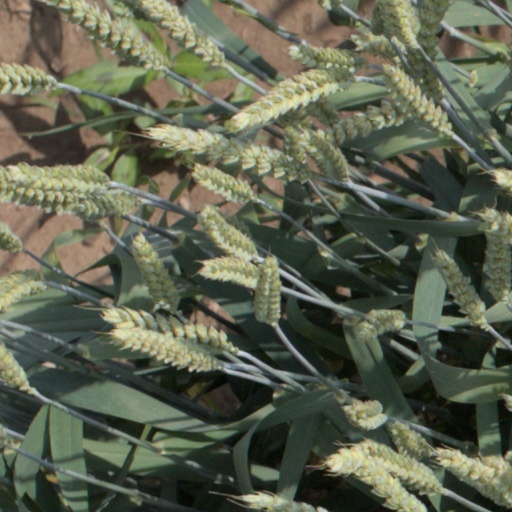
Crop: wheat